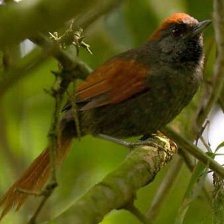
Species: AZARAS SPINETAIL
Scientific name: SYNALLAXIS AZARAE